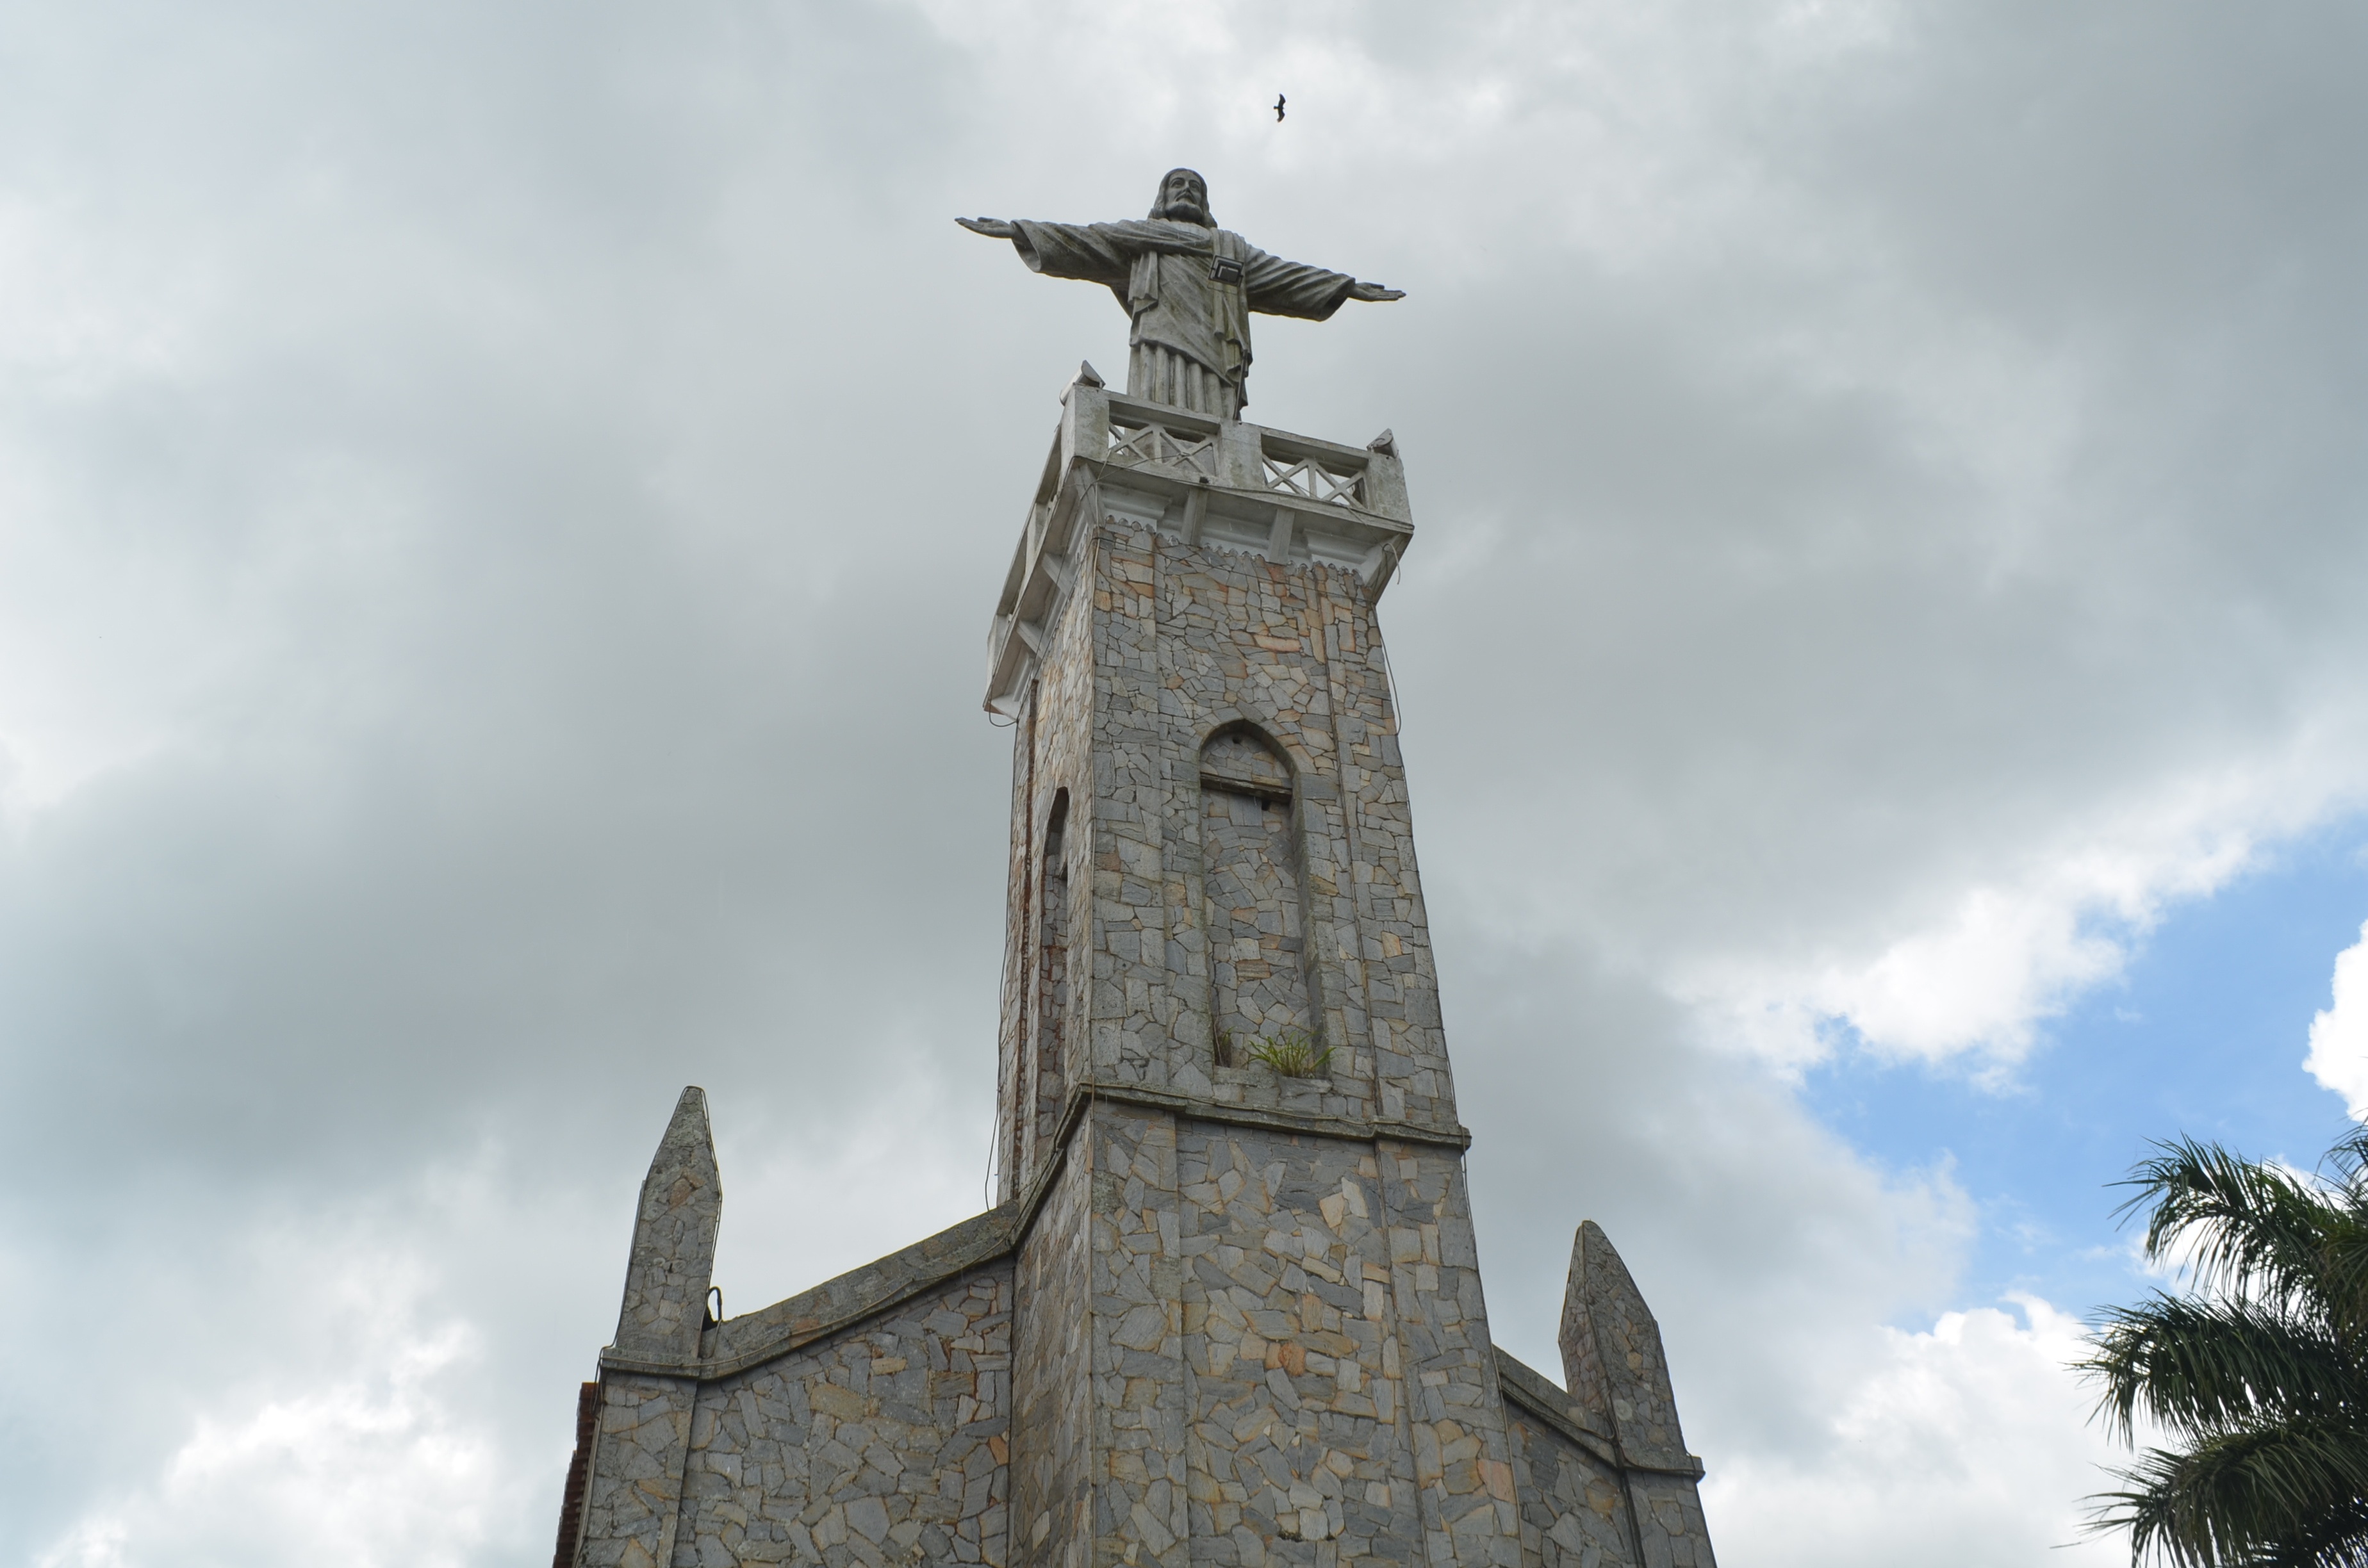
sky, building, monument, tower, landmark, church, chapel, place of worship, bell tower, spire, steeple, ceara, vi osa